Labour law

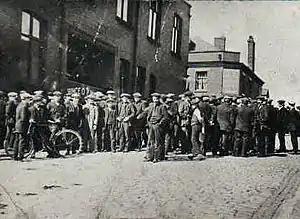
Strikers gathering in Tyldesley, Greater Manchester in the 1926 United Kingdom general strike

Child labour was not seen as a problem throughout most of history, only disputed with the beginning of universal schooling and the concepts of labourers' and children's rights. Use of child labour was commonplace, often in factories. In England and Scotland in 1788, about two-thirds of persons working in water-powered textile factories were children. Child labour can be factory work, mining or quarrying, agriculture, helping in the parents' business, operating a small business (such as selling food), or doing odd jobs.